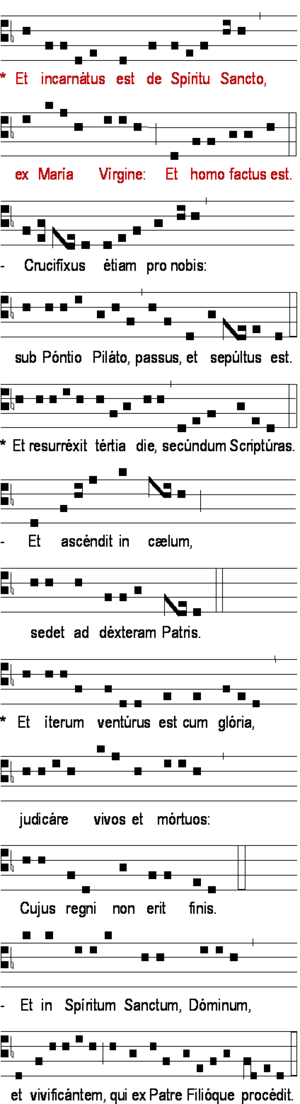
Le Credo désigne la version latine du Symbole utilisée auprès de différentes Églises chrétiennes : Credo in unum Deum.